Imperial Japanese Army

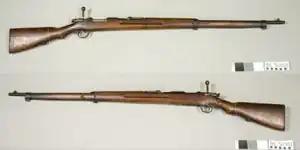
The Type 30 rifle was the standard infantry rifle of the Imperial Japanese Army from 1897 to 1905.

Clashes between Chinese and Japanese forces at Pungdo and Seongwhan caused irreversible changes to Sino-Japanese relations and meant that a state of war now existed between the two countries. The two governments officially declared war on August 1. Initially, the general staff's objective was to secure the Korean peninsula before the arrival of winter and then land forces near Shanhaiguan. However, as the navy was unable to bring the Beiyang fleet into battle in mid-August, temporarily withdrew from the Yellow Sea to refit and replenish its ships. As a consequence, in late August the general staff ordered an advance overland to the Zhili plain via Korea in order to capture bases on the Liaodong Peninsula to prevent Chinese forces from interfering with the drive on Beijing. The First Army with two divisions was activated on September 1. In mid-September 17, the Chinese forces defeated at Pyongyang and occupied the city, as the remaining Chinese troops retreated northward. The navy's stunning victory in the Yalu on September 17, was crucial to the Japanese as it allowed the Second Army with three divisions and one brigade to land unopposed on the Liaodong Peninsula about 100 miles north of Port Arthur which controlled the entry to the Bohai Gulf, in mid-October. While, the First Army pursued the remaining Chinese forces from Korea across the Yalu River, Second Army occupied the city of Dairen on November 8 and then seized the fortress and harbor at Port Arthur on November 25. Farther north, the First army's offensive stalled and was beset by supply problems and winter weather.